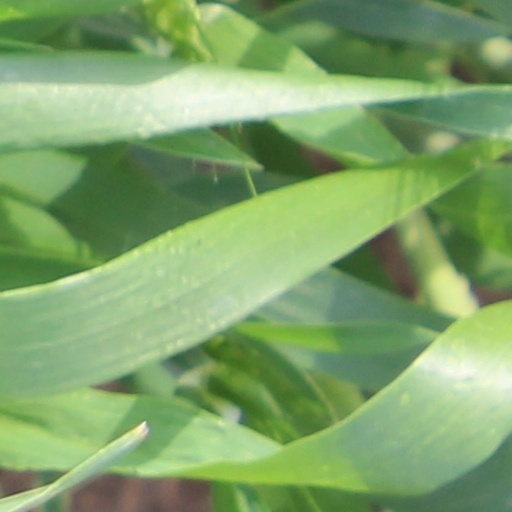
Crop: wheat